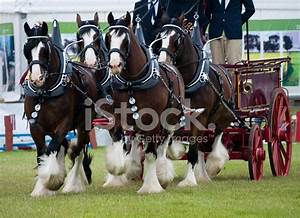
Label: cavallo